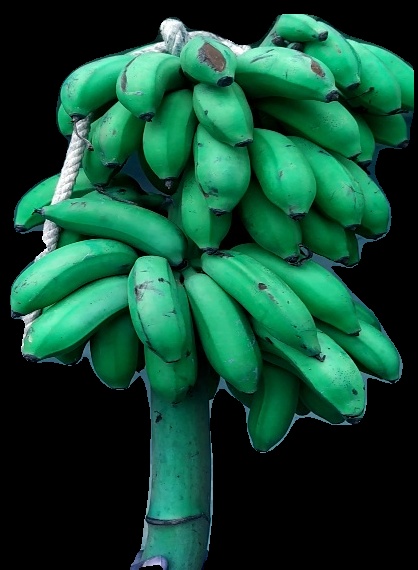
Variety: rasbale
Grade: grade2